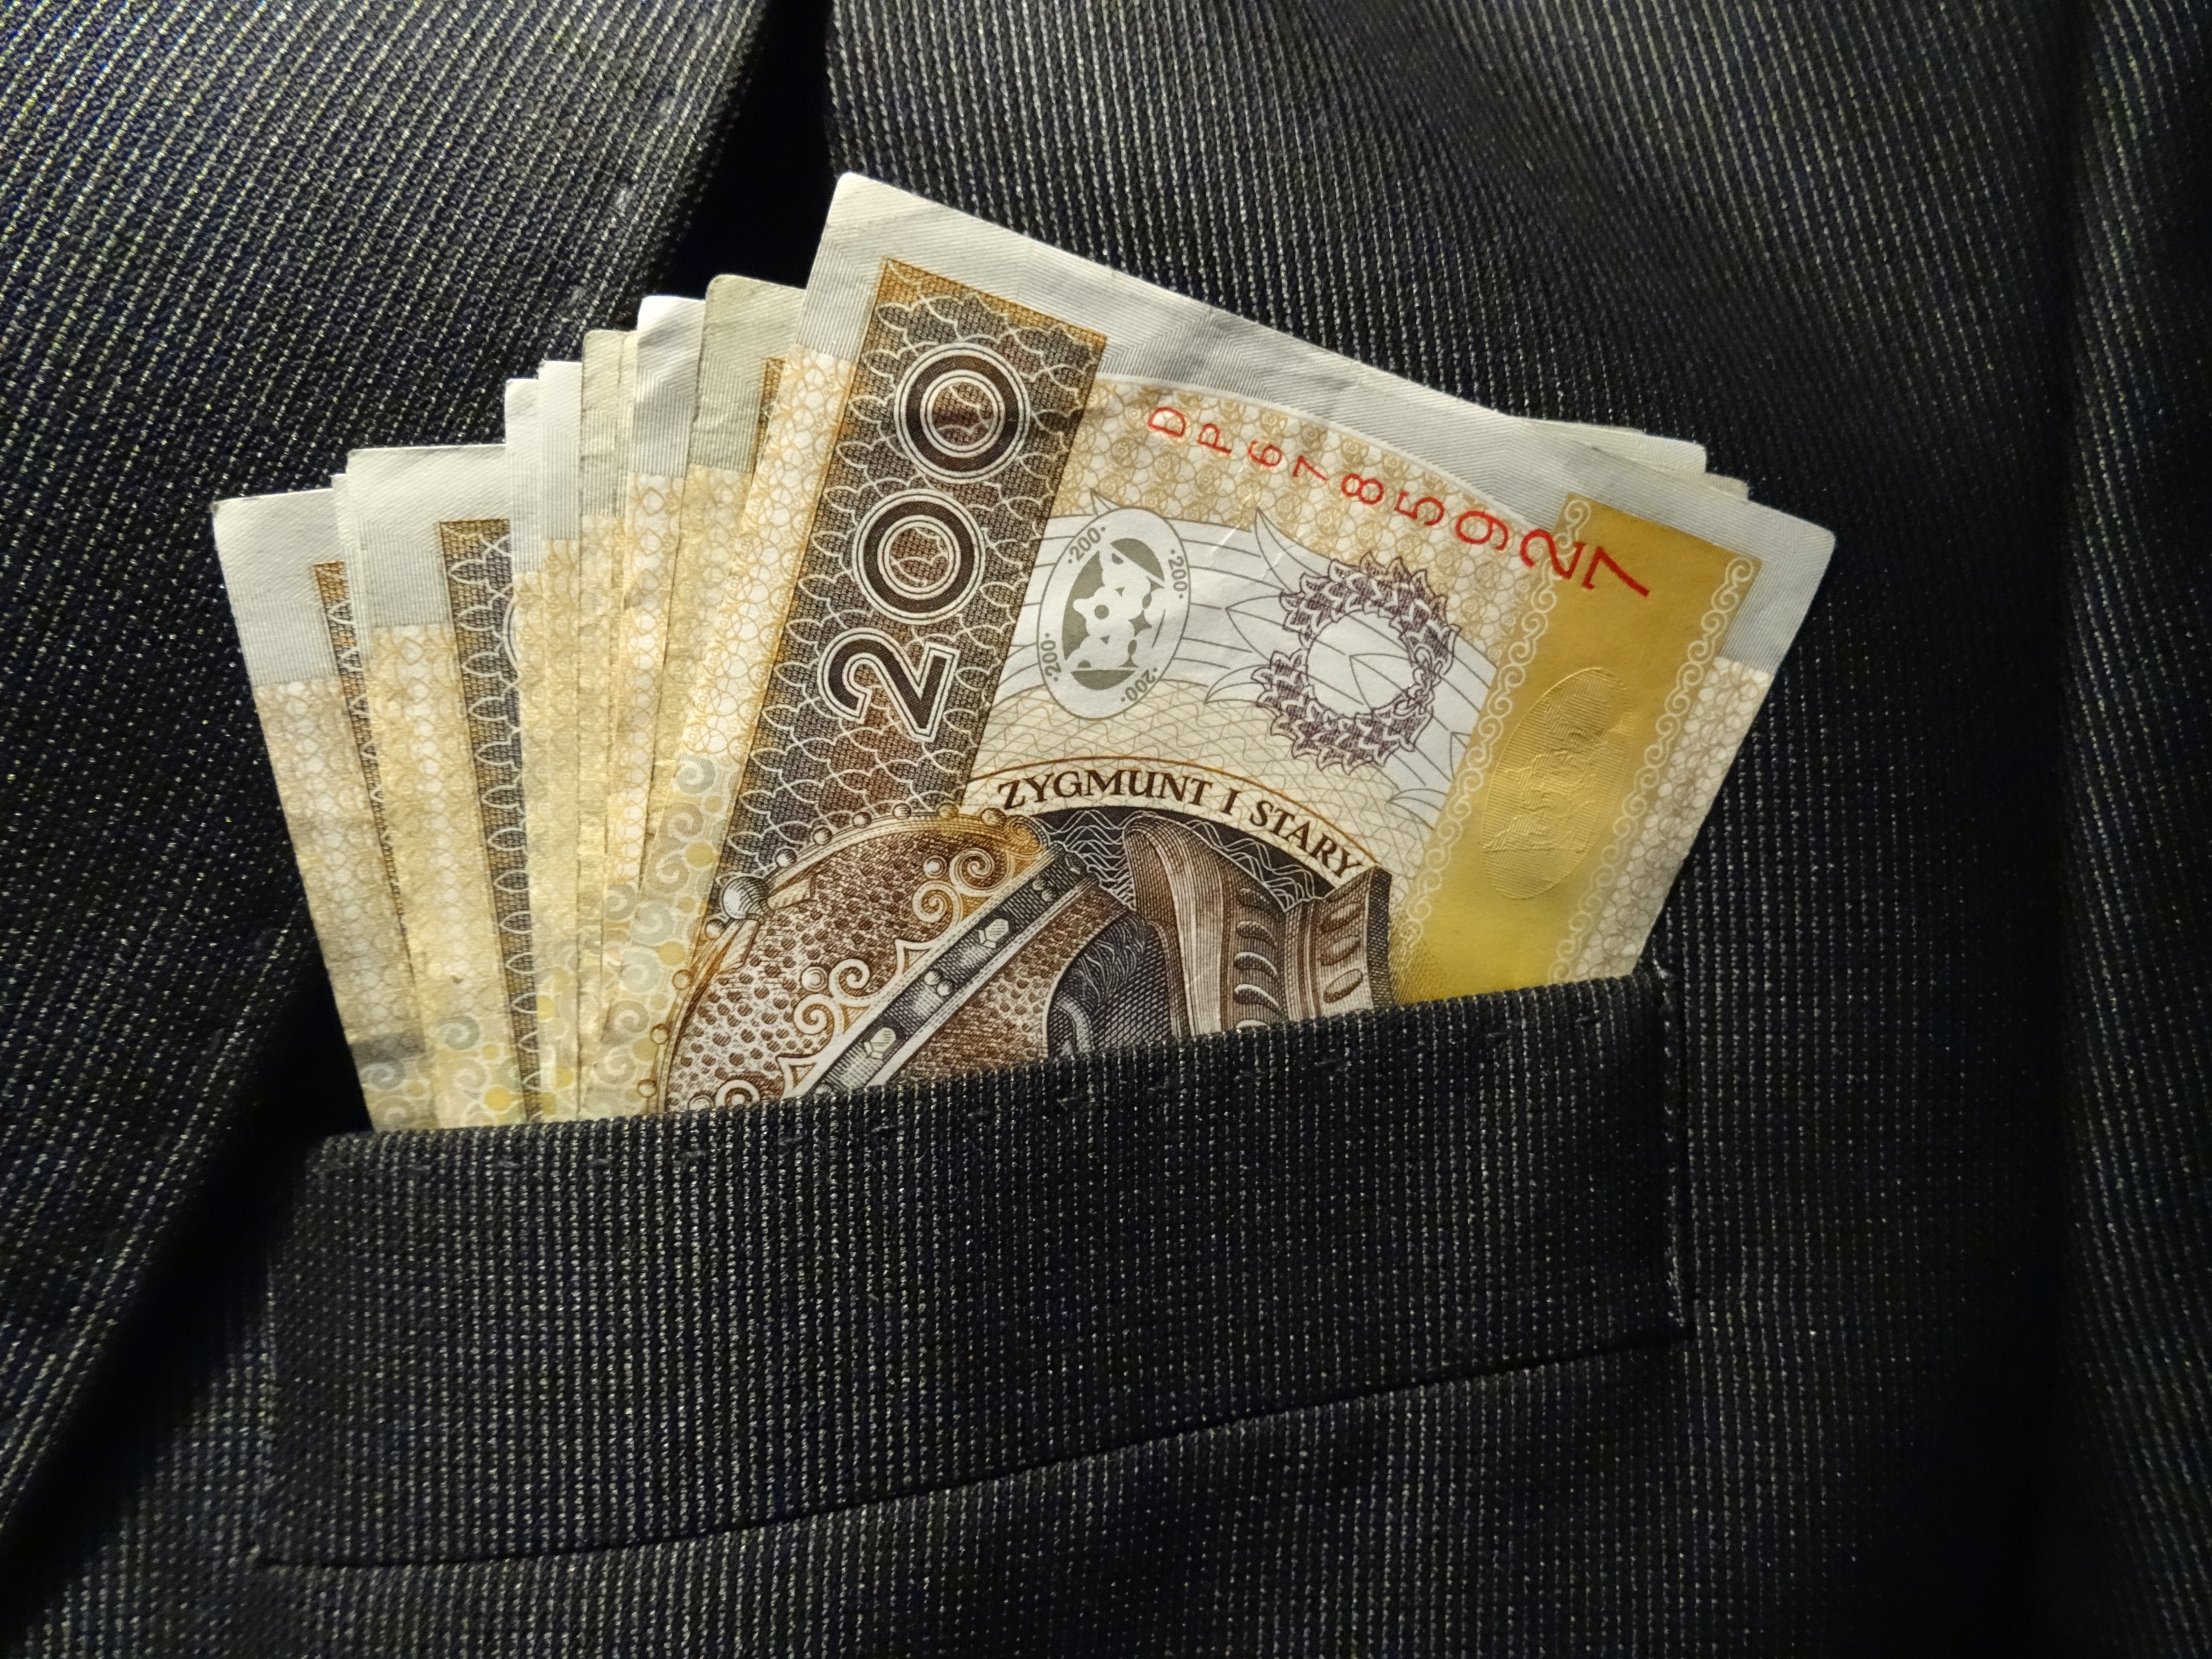
golden, money, business, brand, cash, currency, dollar, save, savings, safe, taxes, finance, euro banknotes, means of payment, pay, bills